Vietoris–Rips filtration

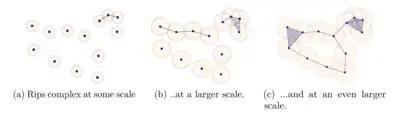
A set of three nested subcomplexes within the Vietoris–Rips filtration on a set of points in the Euclidean plane.

In topological data analysis, the Vietoris–Rips filtration (sometimes shortened to "Rips filtration") is the collection of nested Vietoris–Rips complexes on a metric space created by taking the sequence of Vietoris–Rips complexes over an increasing scale parameter. Often, the Vietoris–Rips filtration is used to create a discrete, simplicial model on point cloud data embedded in an ambient metric space. The Vietoris–Rips filtration is a multiscale extension of the Vietoris–Rips complex that enables researchers to detect and track the persistence of topological features, over a range of parameters, by way of computing the persistent homology of the entire filtration. It is named after Leopold Vietoris and Eliyahu Rips.